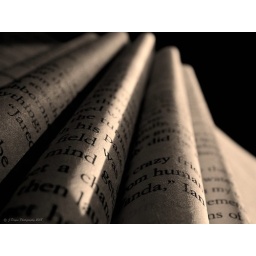
A good book will pull you in like the ocean tide..